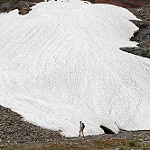
Scene: Outdoor